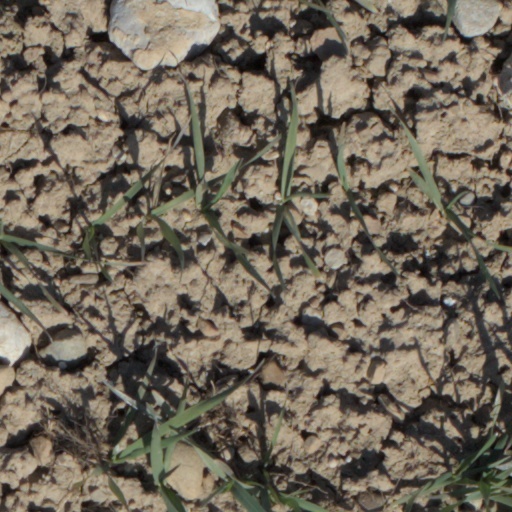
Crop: wheat